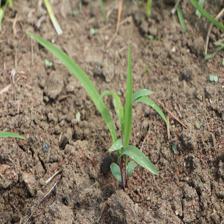
Label: Sorghum